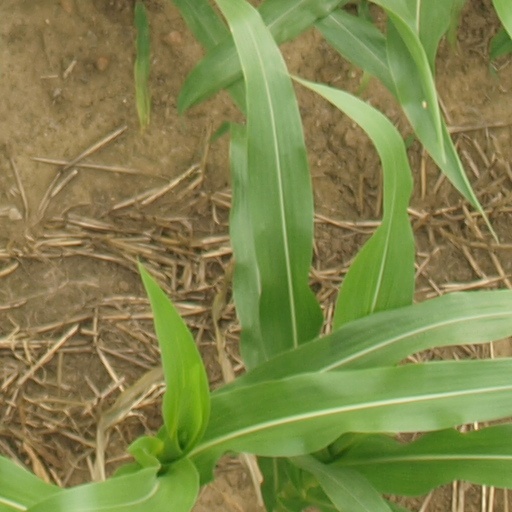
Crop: maize; corn